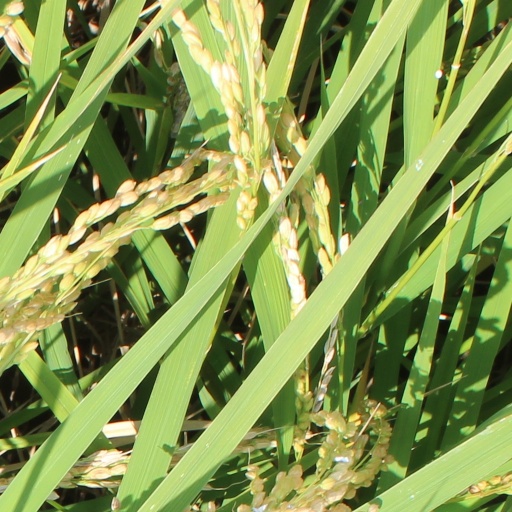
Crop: rice